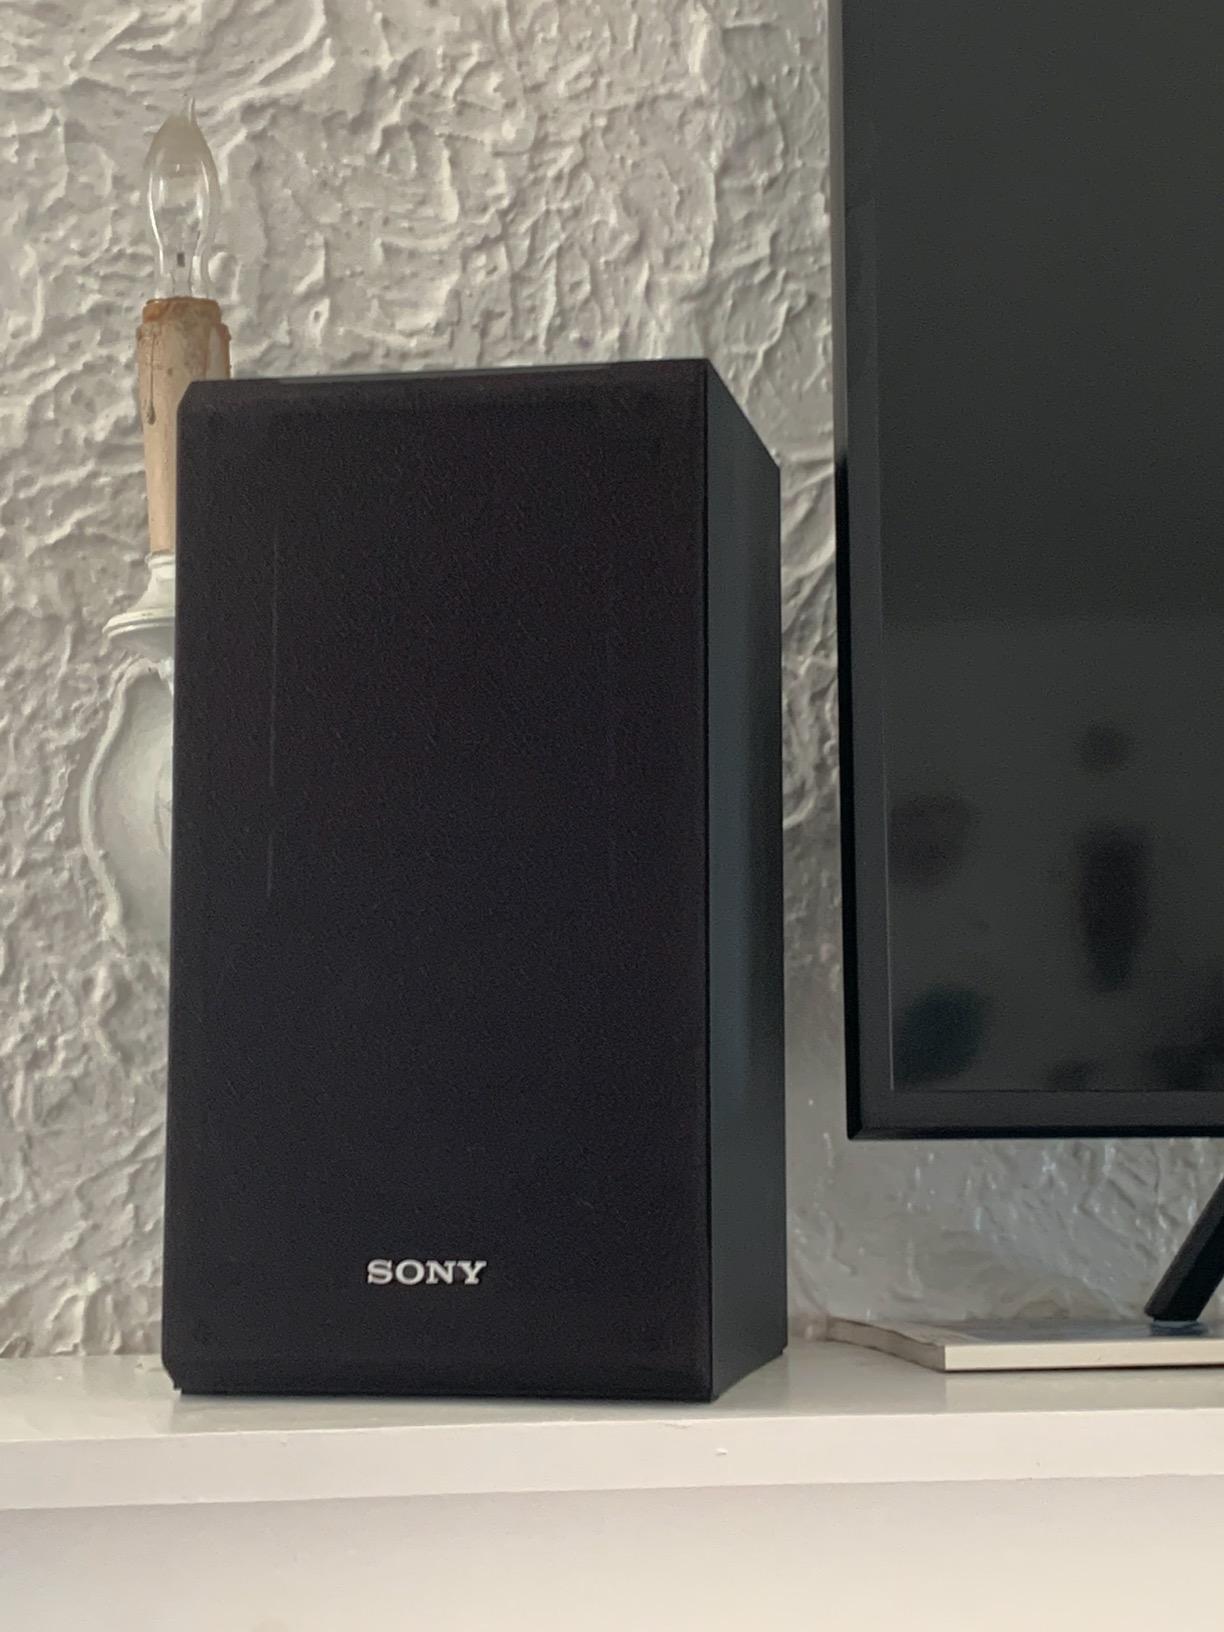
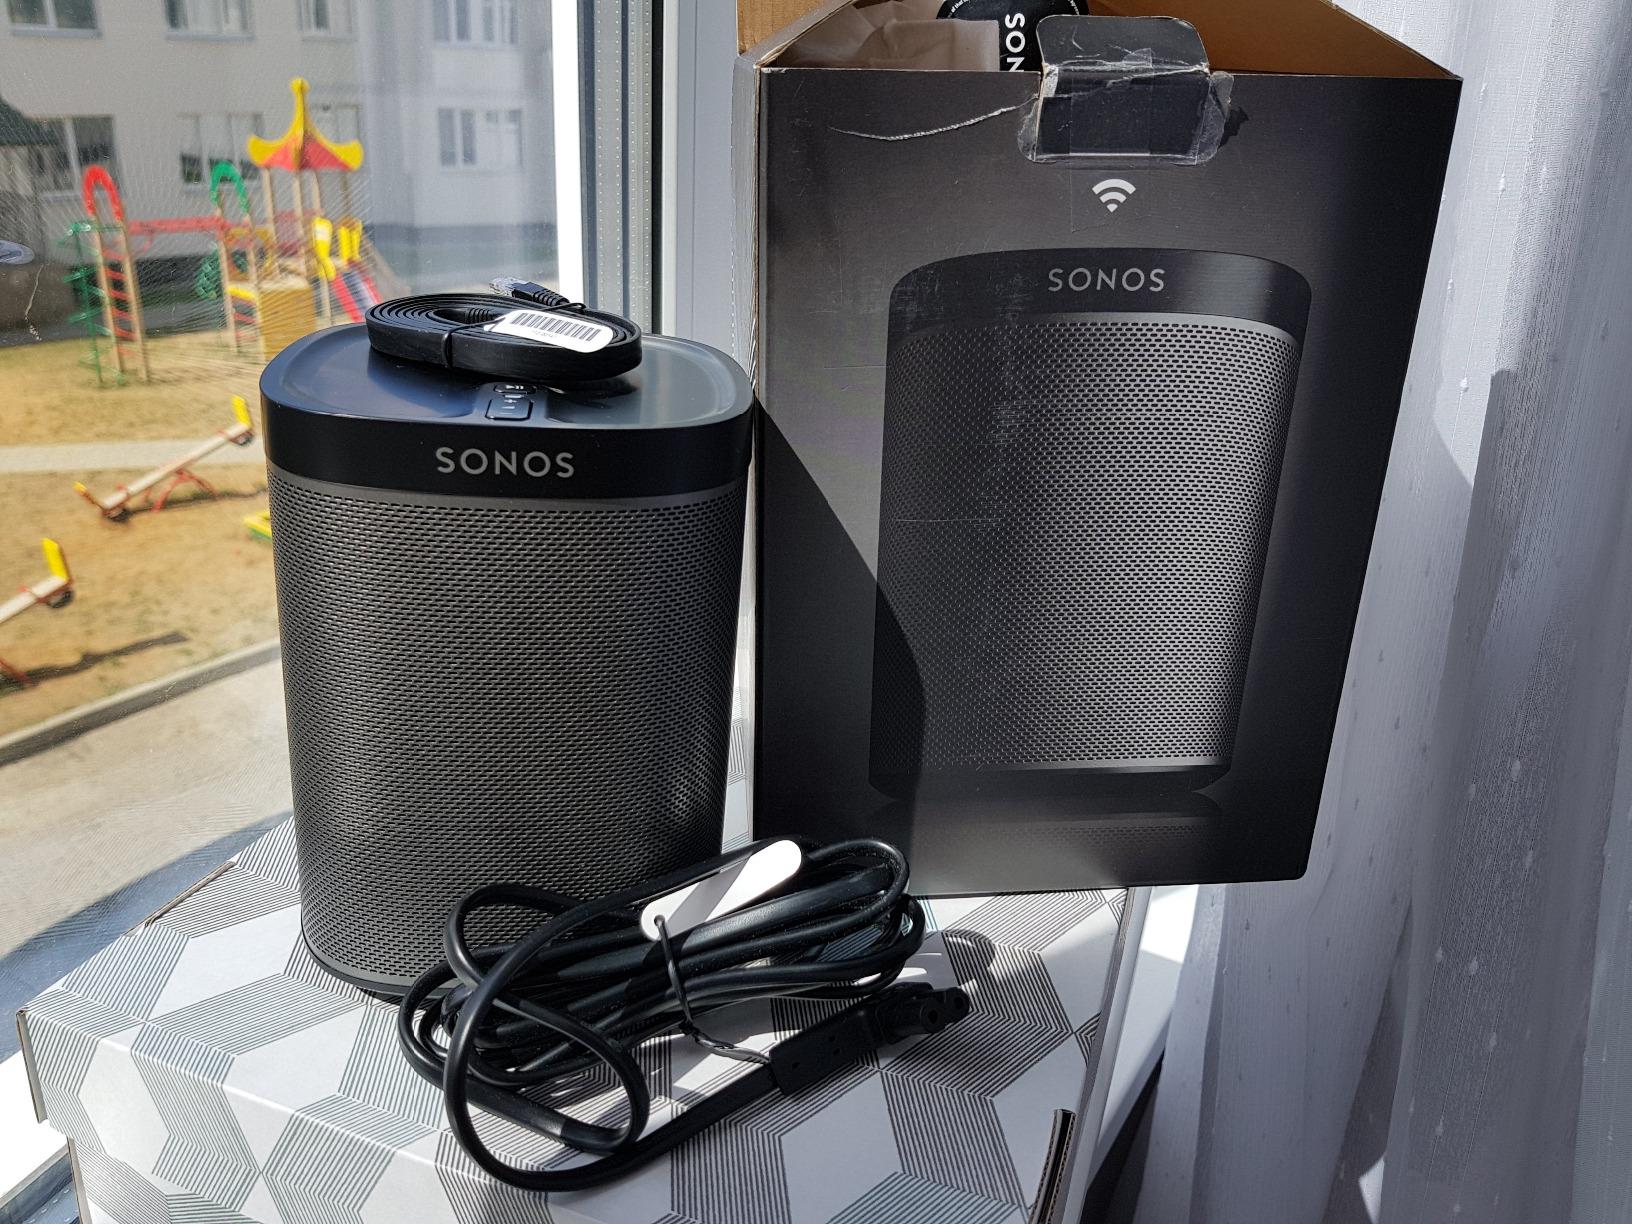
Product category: speaker
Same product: no